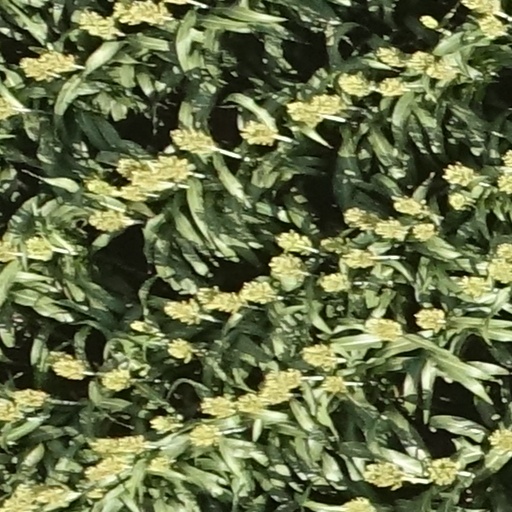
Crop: sorghum